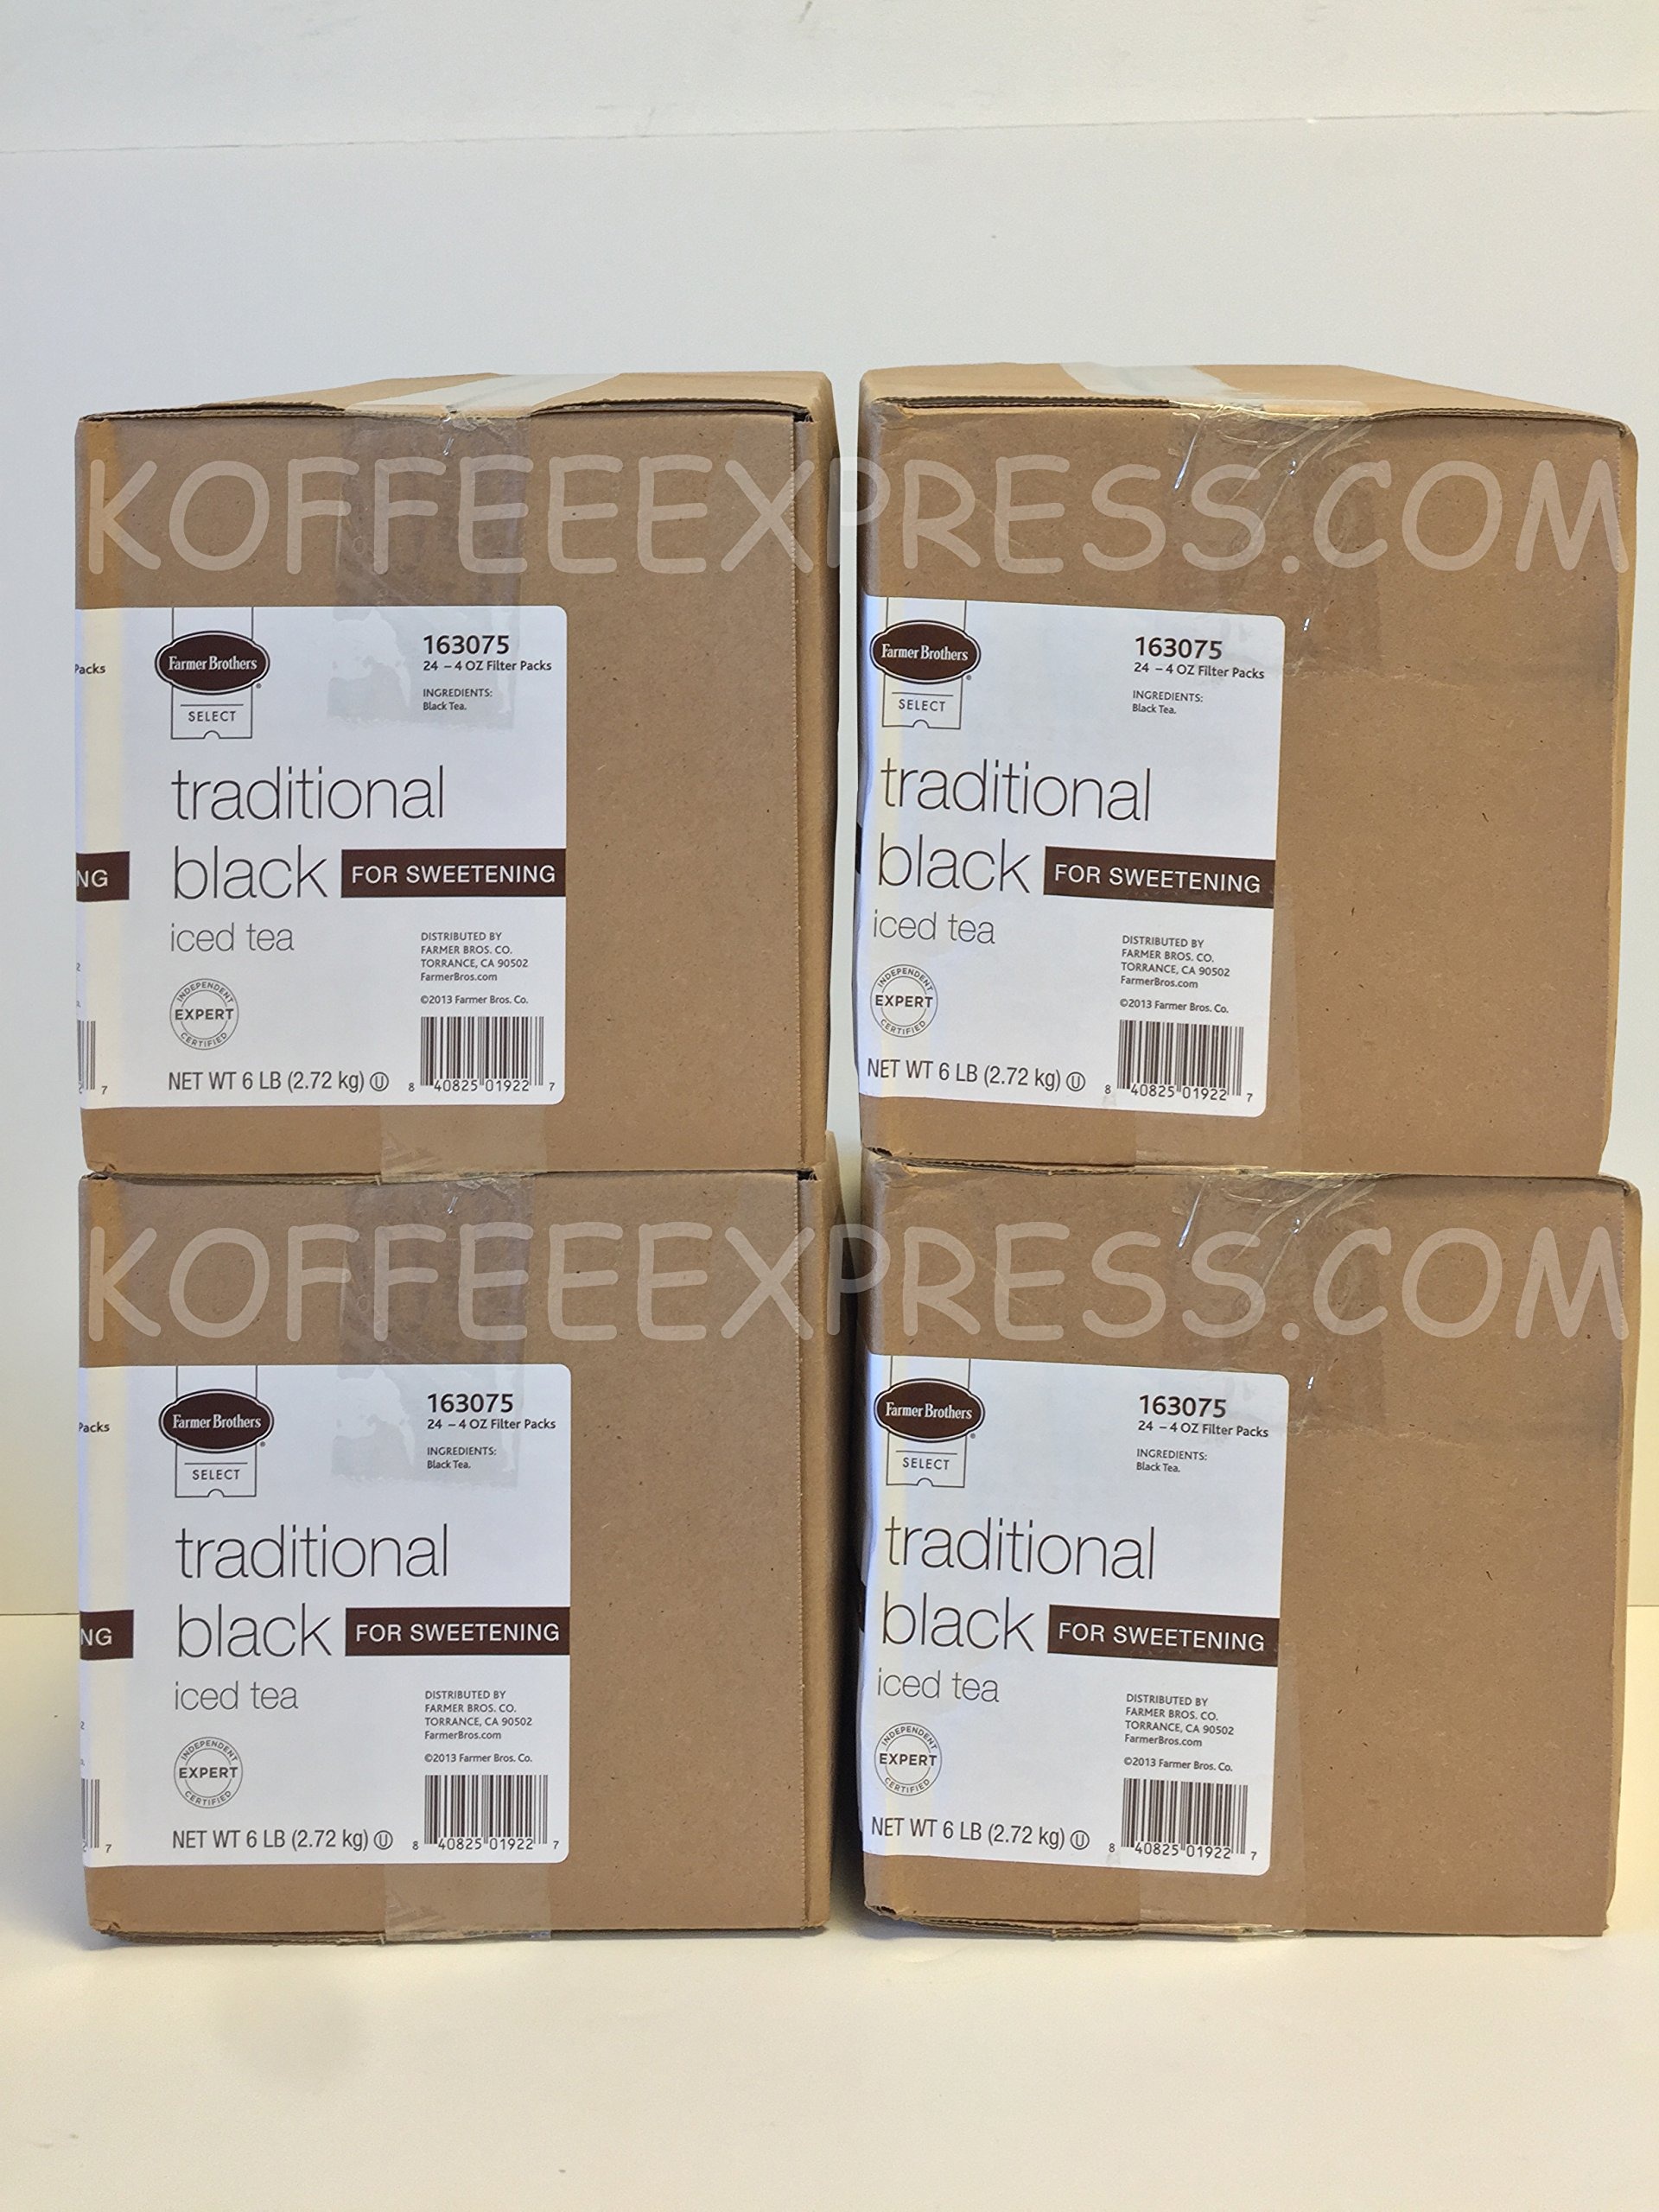
Item Name: Ice Tea Fresh Brew Farmer Brothers Black Iced Tea for Sweetening 4 Case Total of 96/4oz Pk
Bullet Point 1: Ice Tea Fresh Brew Farmer Brothers Black Iced Tea For Sweetening 2 case of 24 packs each total of 48/4oz Filter Packs
Bullet Point 2: THIS ITEM MAY NOT SHIP IN ORIGINAL BOX
Product Description: THIS SALE IS FOR 4 CASES OF FARMER BROTHERS BLACK ICED TEA FOR SWEETENING Always Fresh A traditional black tea developed to incorporate sweeteners like sugar and syrups for maximum dilution. Blend retains more golden color even when diluted by added sweeteners. EACH CASE CONTAINS: 24/4 OZ TEA POUCHES X 2 48 POUCH TOTAL EASY AND FAST TO MAKE, EACH 4-OUNCE FILTER BAG EACH 4 OZ POUCH MAKES 4 GALLON OF ICED TEA
Value: 96.0
Unit: Count

Price: 38.88